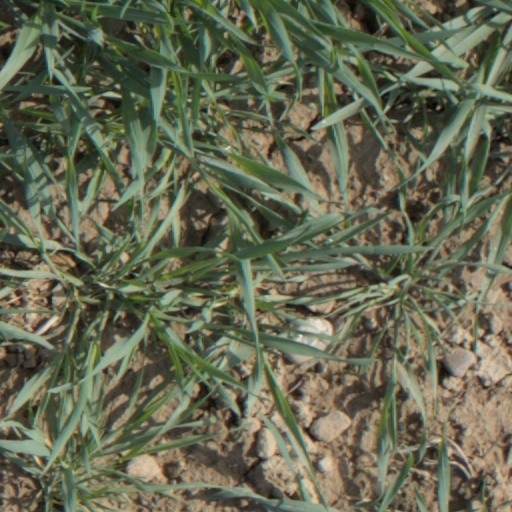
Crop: wheat